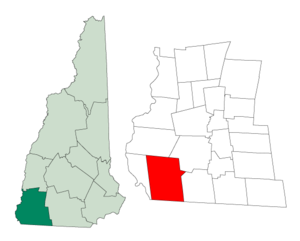
Winchester est une municipalité américaine située dans le comté de Cheshire au New Hampshire. Selon le recensement de 2010, sa population est de 4 341 habitants, dont 1 733 à Winchester CDP.